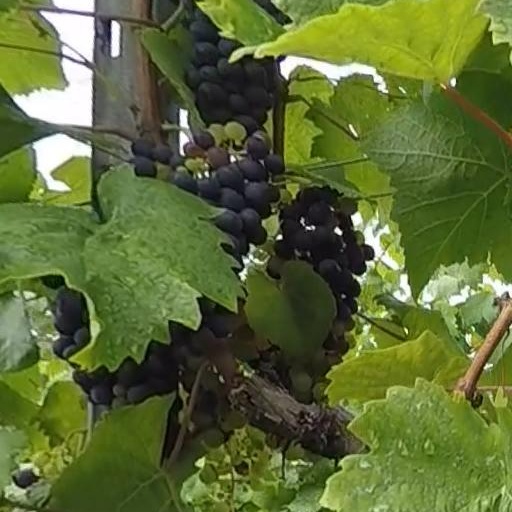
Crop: grape